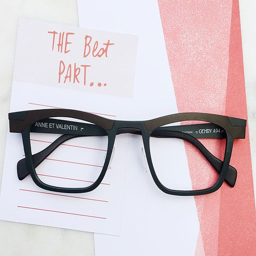
the best part about glasses .